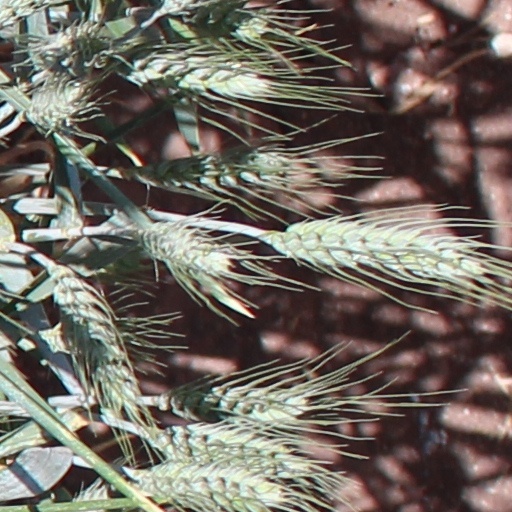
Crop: wheat